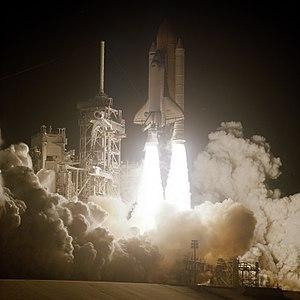
La photographie de nuit correspond à la prise de photographies à l'extérieur durant la nuit.